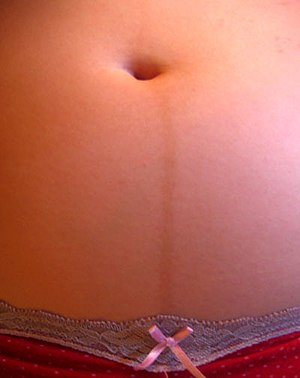
Linea nigra
Linea nigra på kvinde gravid i 22. uge
Linea nigra også kaldet linea fusca og linea alba refererer til en mørk, lodret streg, der kan opstå på maven af gravide kvinder. Den brunlige streg er almindligvis omkring en centimeter bred og løber fra skambenet op til navlen og i nogle tilfælde videre op til bunden af brystkassen.